IPhone 4

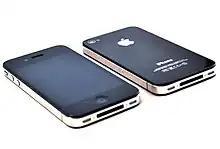
The iPhone 4 is constructed of glass faces and a metal rim.

The iPhone 4 features a redesigned structure, designed by Jony Ive, a design that would later be reused and adapted for the iPhone 4S, 5, 5S and first-generation iPhone SE. Most notably, the bulges of the back panel as well as the band between the front and back are gone and have been replaced with flattened surfaces. The redesign reflects the utilitarianism and uniformity of existing Apple products, such as the iPad and the iMac. The overall dimensions of the iPhone 4 have been reduced from their predecessor.